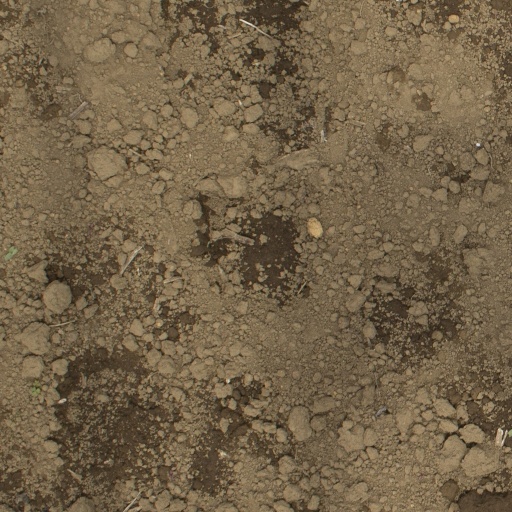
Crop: Jerusalem artichoke